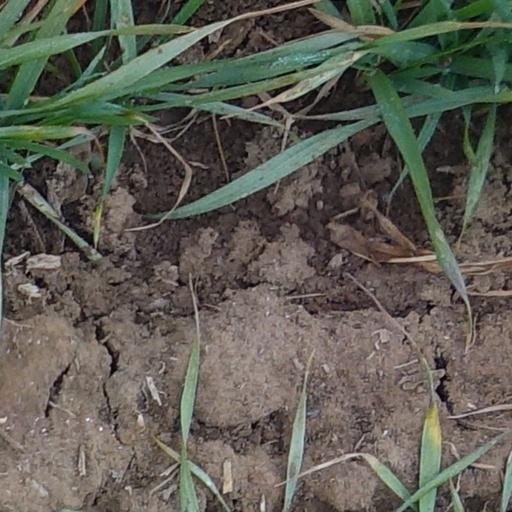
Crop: wheat